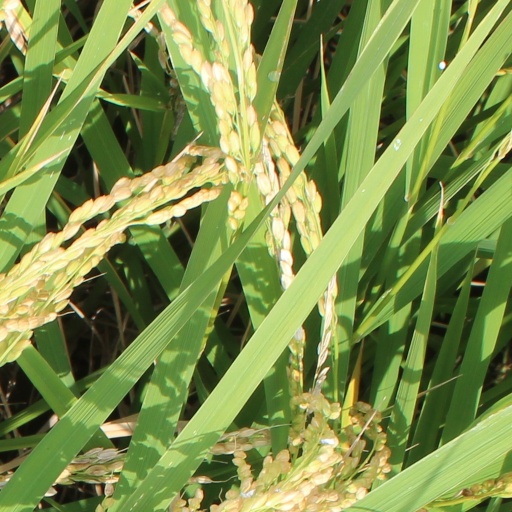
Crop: rice